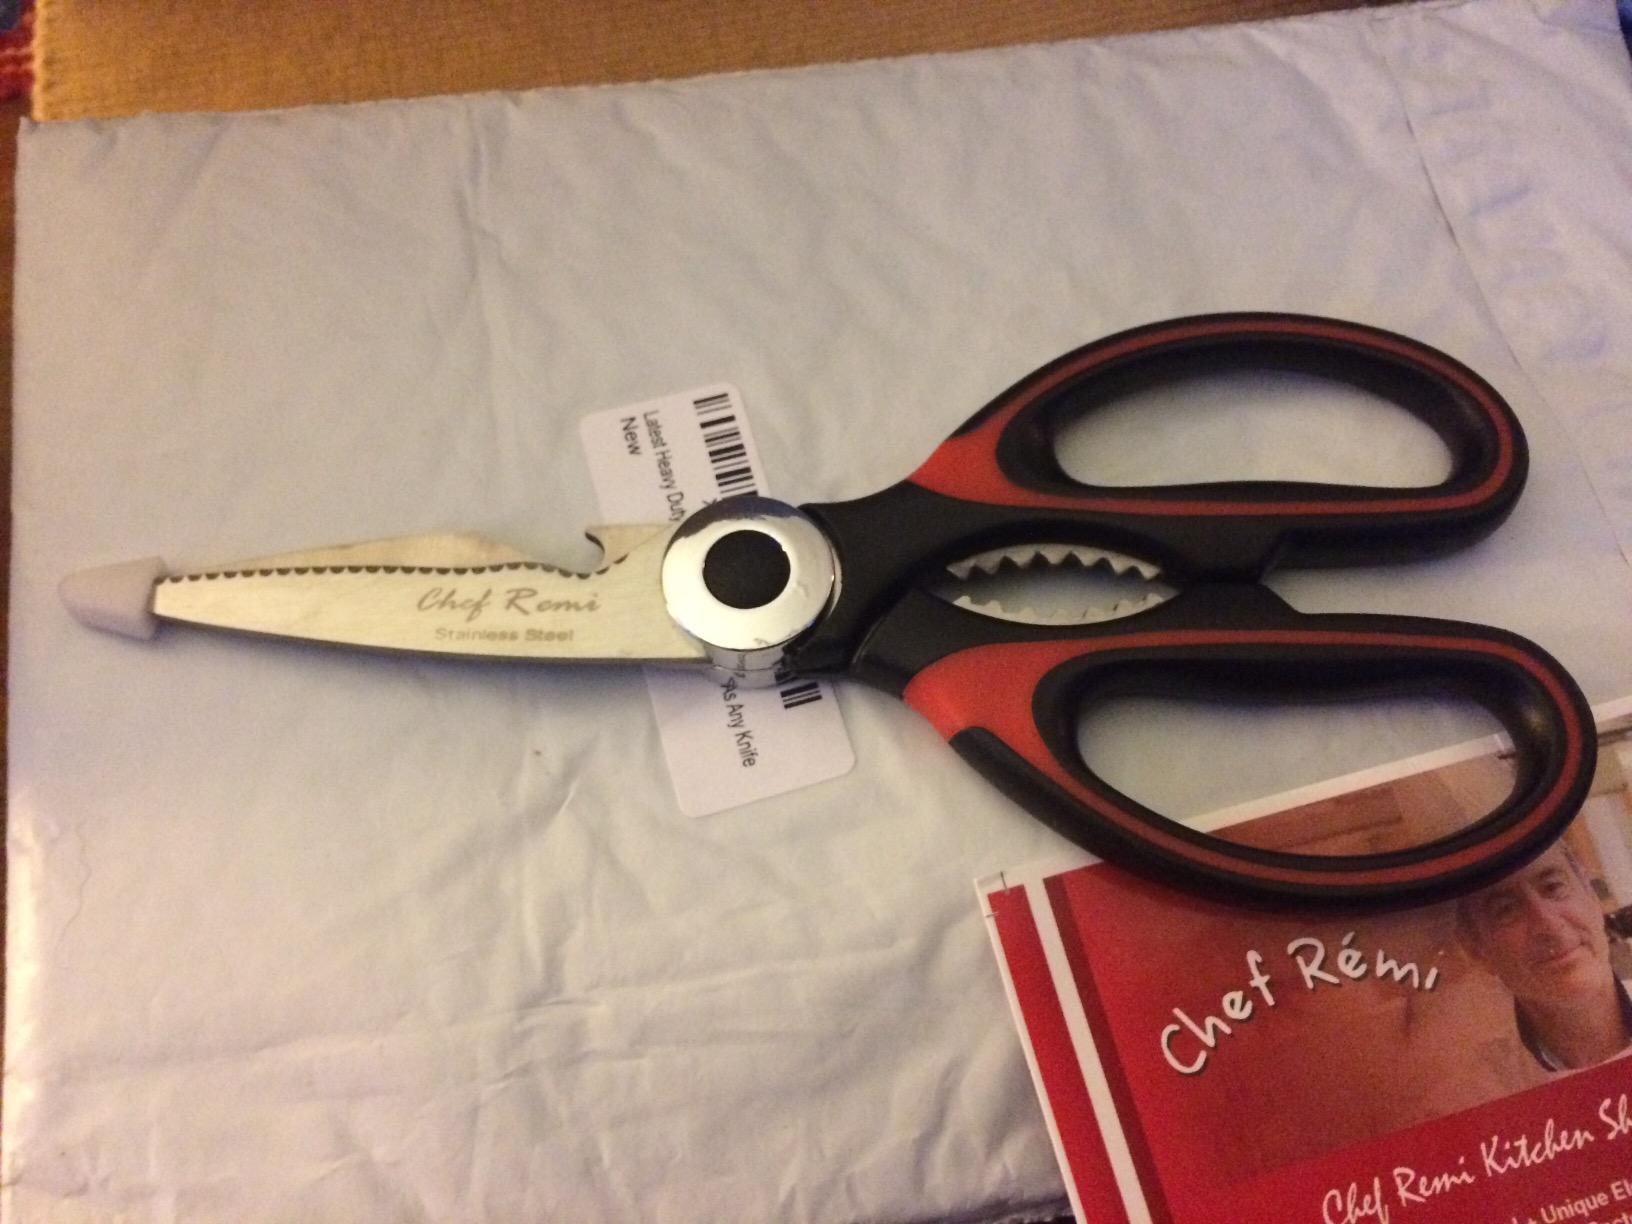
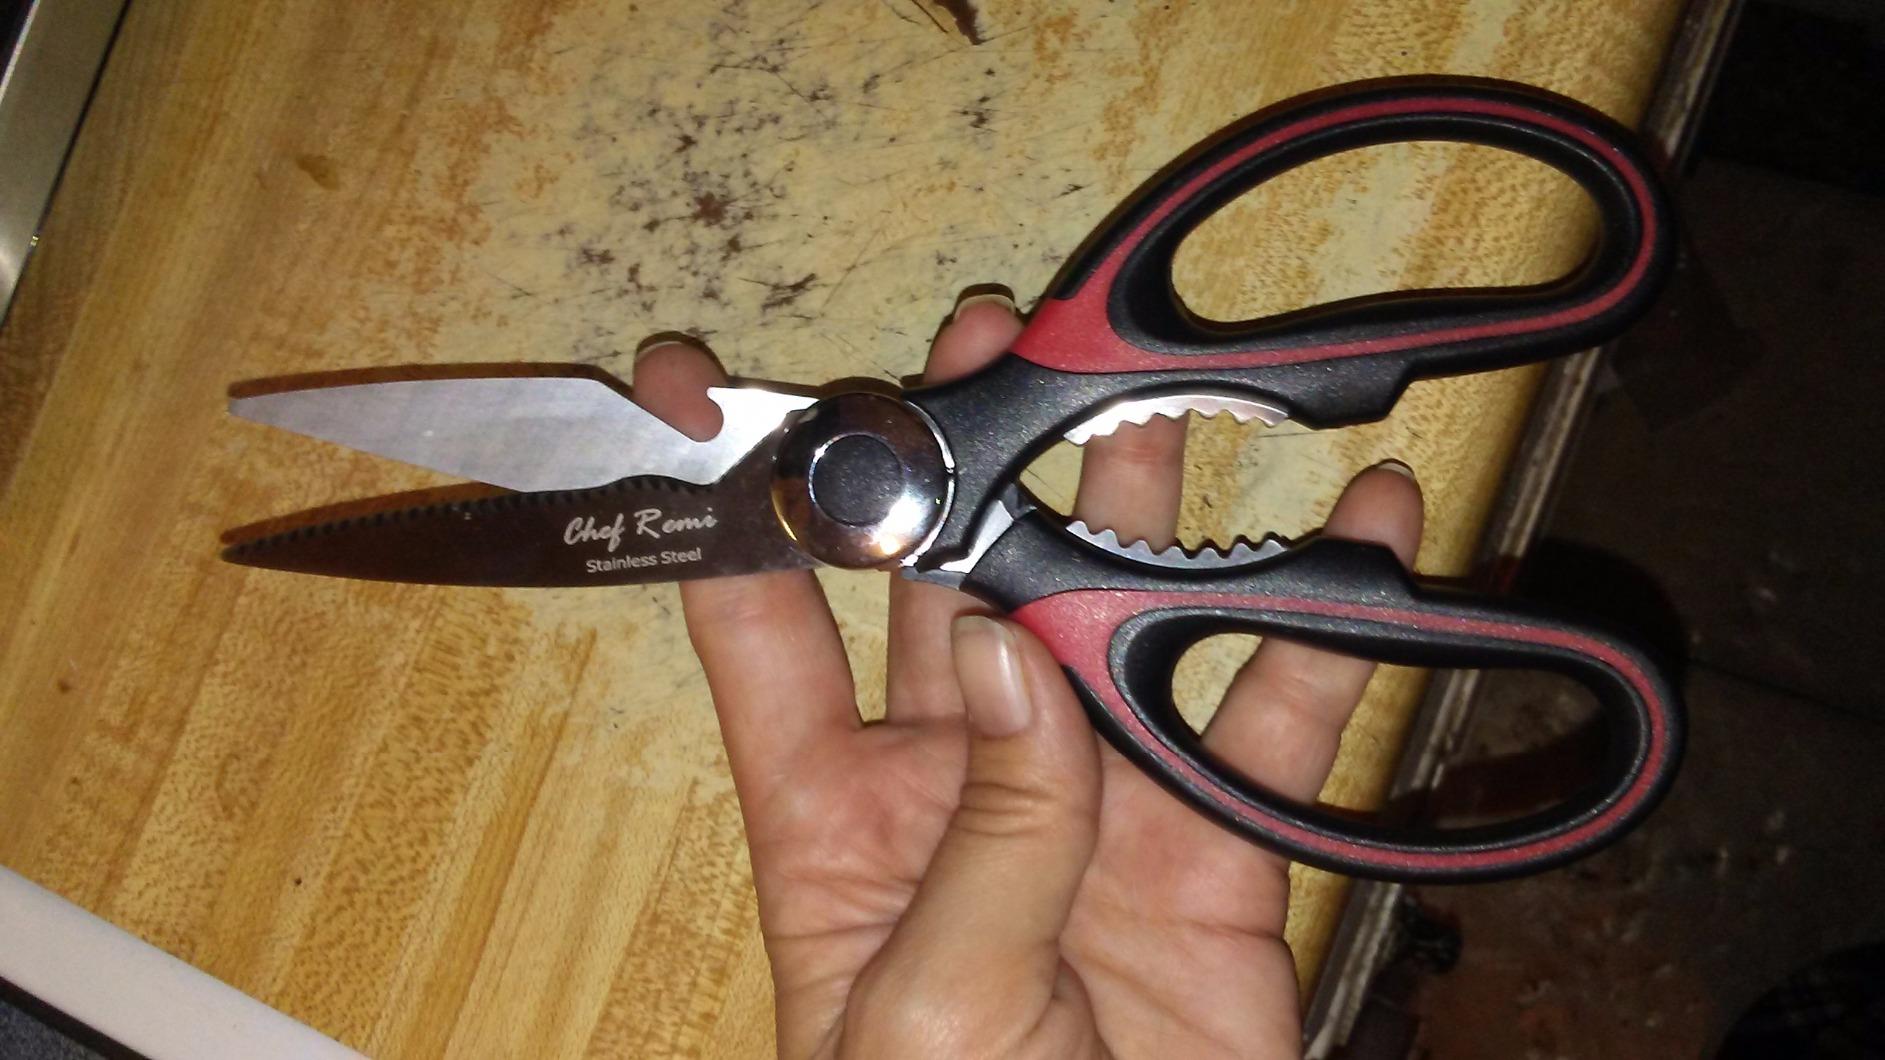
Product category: items_knife
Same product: yes